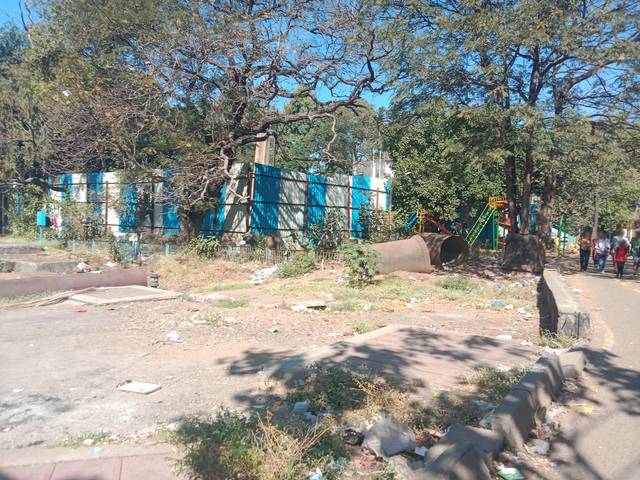
Region: India
Coordinates: 19.092, 72.903